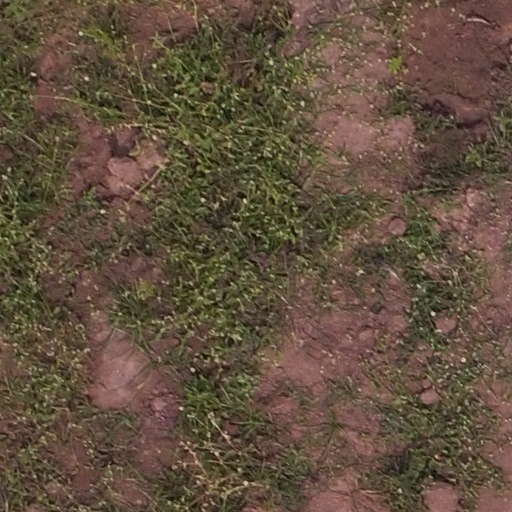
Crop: maize; corn